Julie Gregg

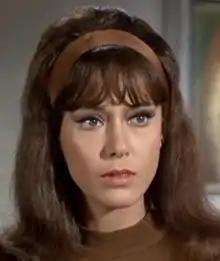
Julie Gregg in "Bewitched" (1967)

Julie Gregg (born Beverly Marie Scalzo; January 24, 1937 – November 7, 2016) was an American television, film and stage actress.